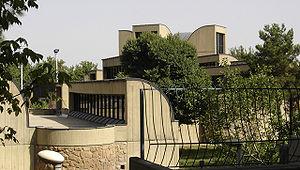
Le Musée d'art contemporain de Téhéran est un musée d'art contemporain situé près du Parc Laleh à Téhéran, en Iran. C'est dans ce musée que sont conservées les plus grandes collections d'art contemporain occidental en dehors d'Europe et des États-Unis.